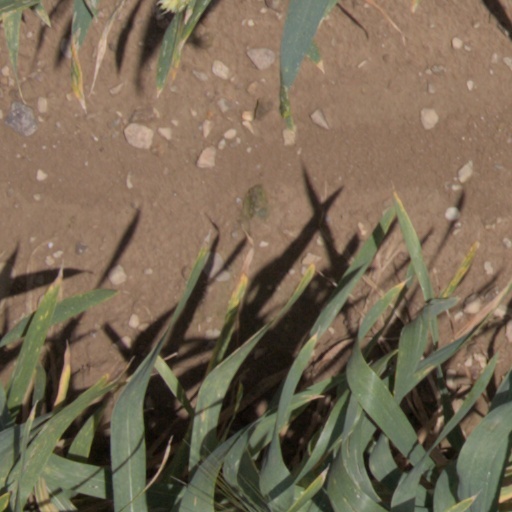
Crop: wheat